Zdravko Kuzmanović

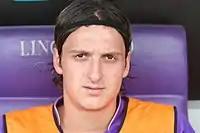
Kuzmanović at Fiorentina

After being on the substitute bench for most of the matches, he played his first Serie A match for Fiorentina in a 5–1 win over against Torino on 4 March 2007. In his first half of the season at Fiorentina, Kuzmanović went on to make three more appearances.